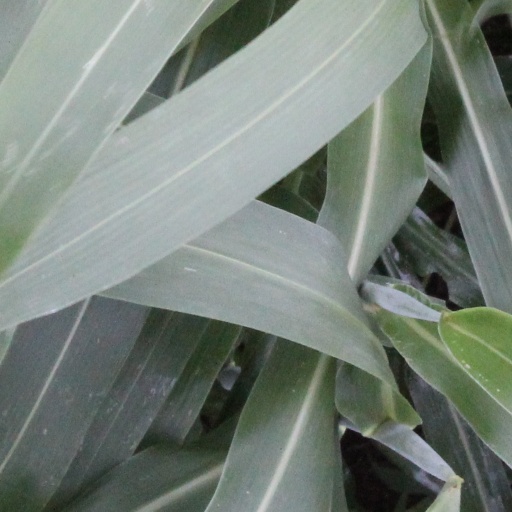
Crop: sorghum